Arabesque (film)

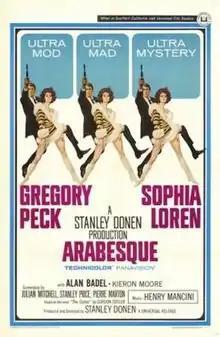
Theatrical release poster by Robert McGinnis

Arabesque is a 1966 American spy comedy thriller film produced and directed by Stanley Donen and starring Gregory Peck and Sophia Loren. The screenplay by Julian Mitchell, Stanley Price, and Peter Stone is based on the 1961 novel "The Cipher" by Alex Gordon (pseudonym of ). The film, along with Donen's immediately prior film "Charade" (1963), is usually described as being "Hitchcockian", as it features as a protagonist an innocent and ordinary man thrust into dangerous and extraordinary situations. It was the last film of that genre which Donen would make.